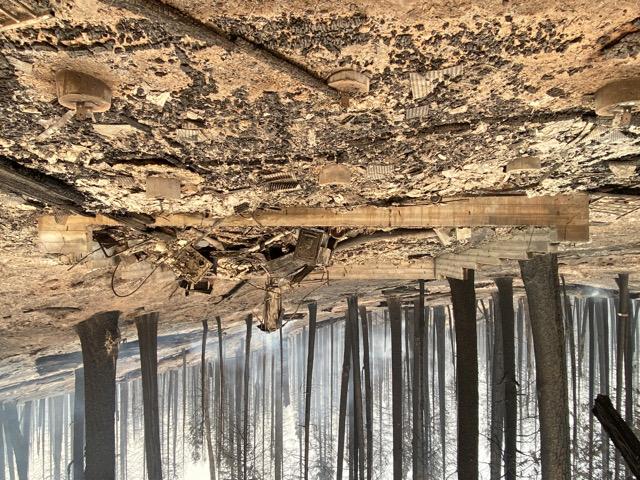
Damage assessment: destroyed